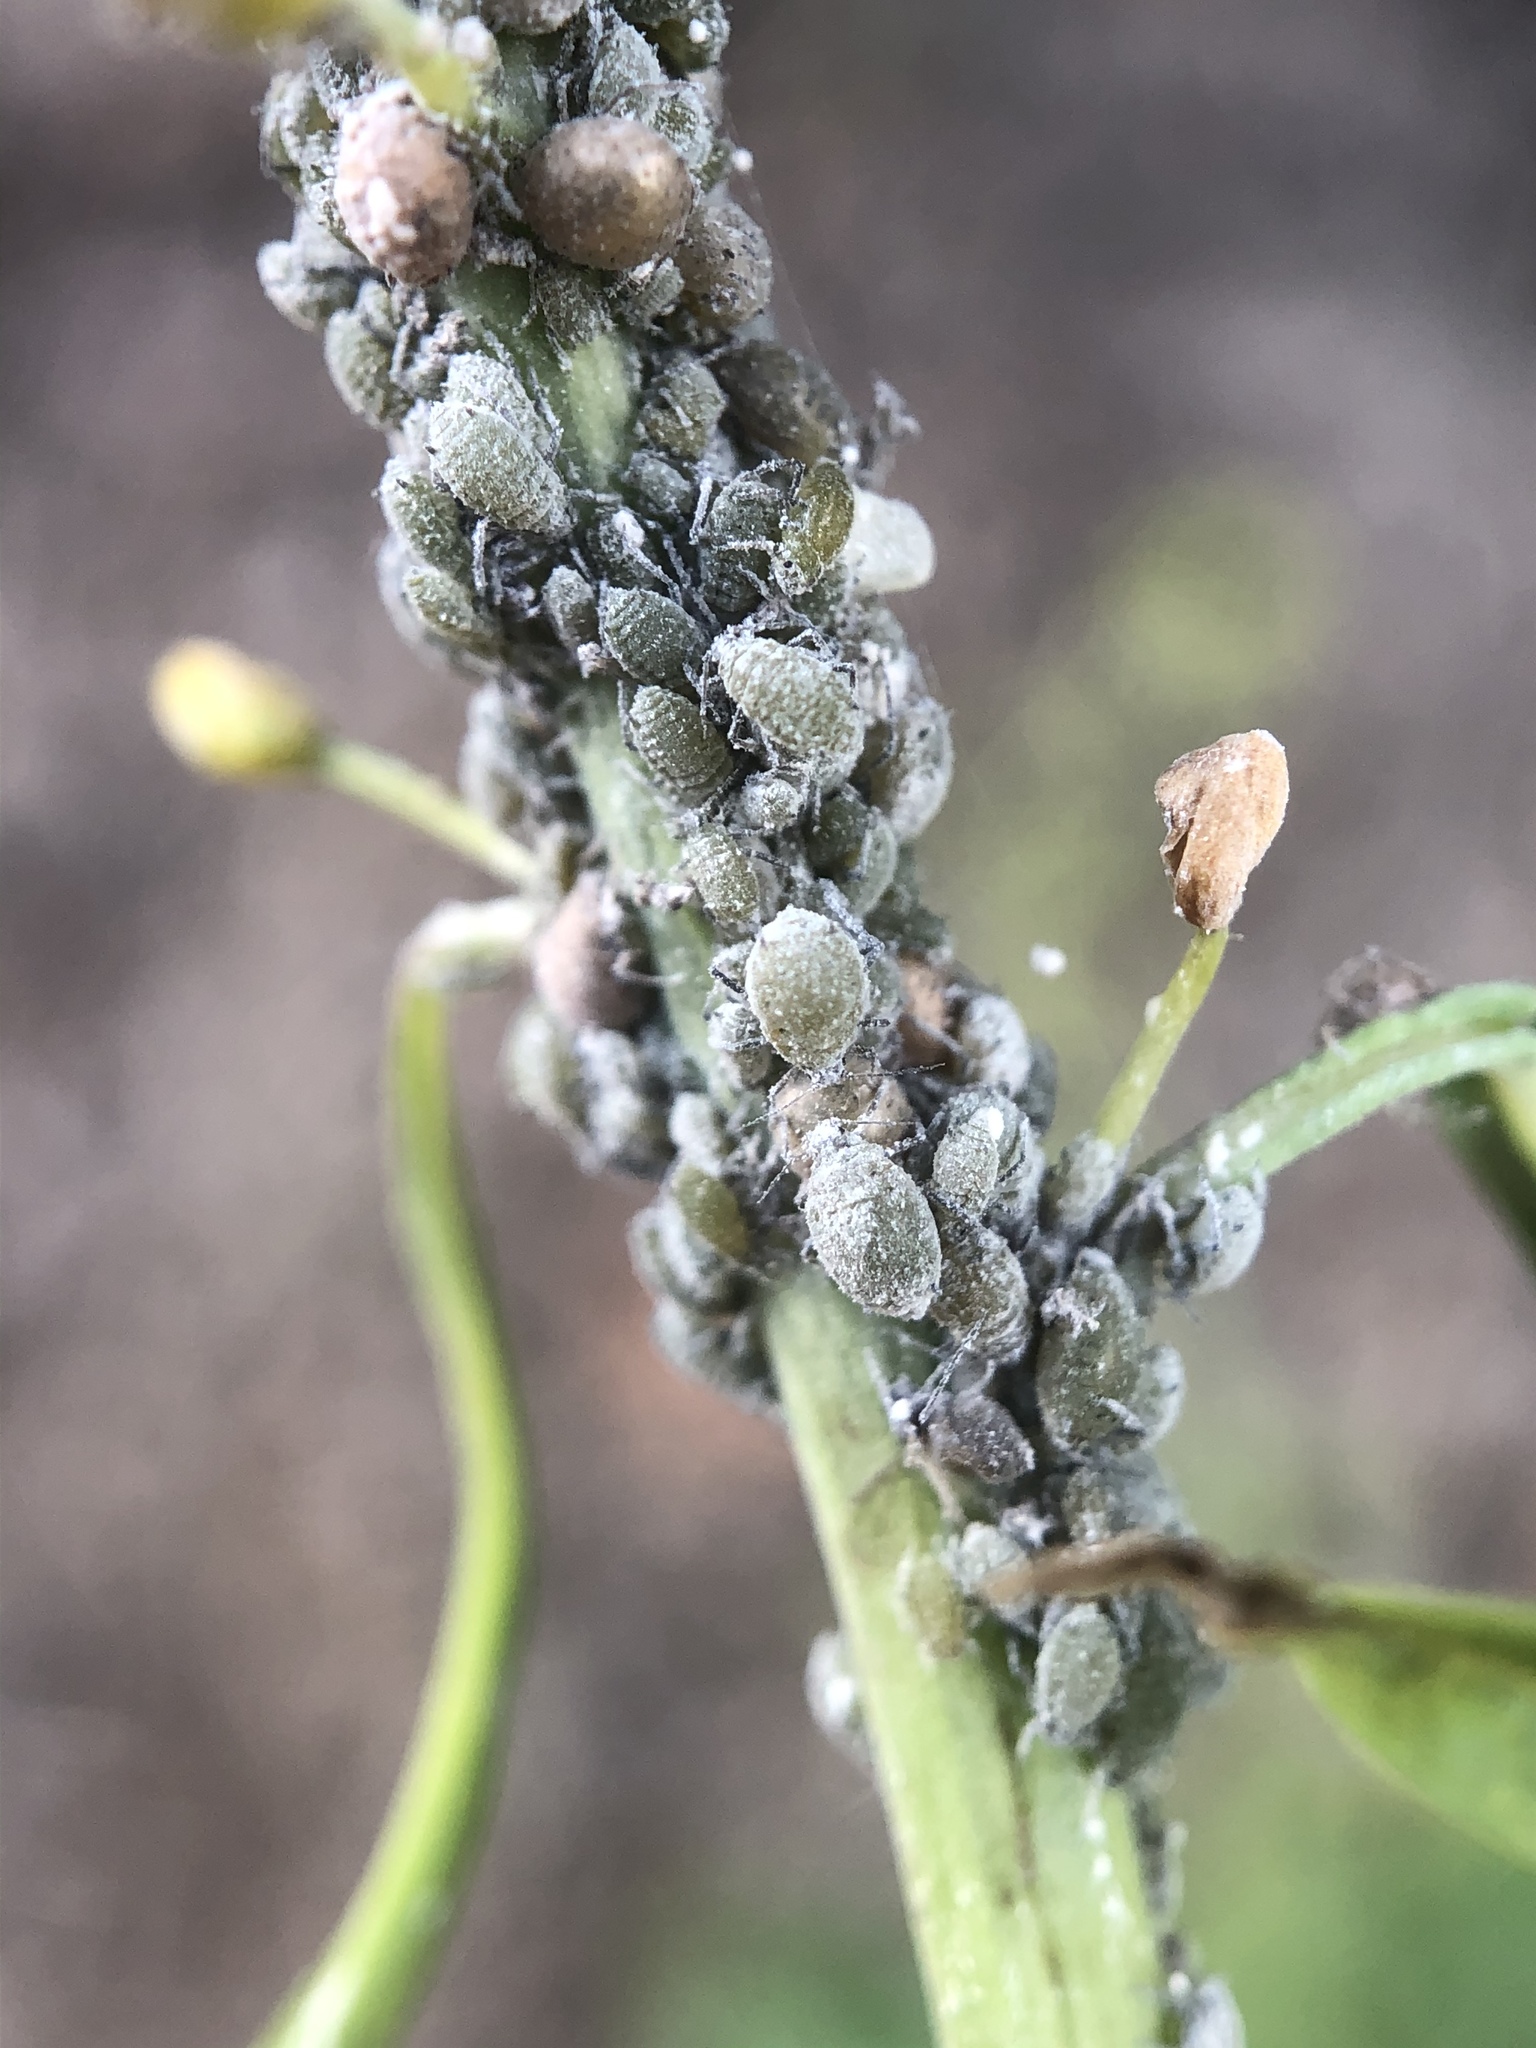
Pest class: cabbage_aphid